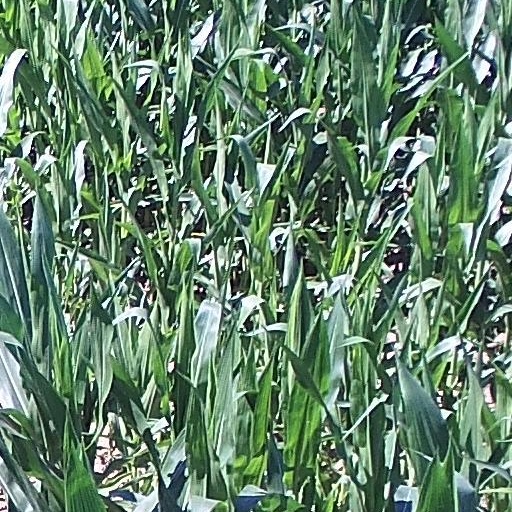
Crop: maize; corn